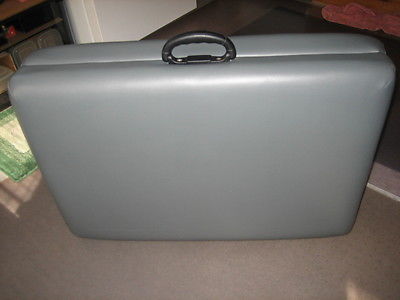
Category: table